Wieluń

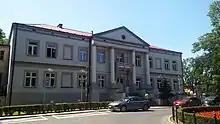
County office

Rail connection links Wieluń to Poznań and Katowice. The line was built in the 1920s, as the junction of Kluczbork remained within borders of Weimar Germany and direct rail communication between Polish part of Upper Silesia and Poznań was impossible. Therefore, it was crucial to construct a brand new line, which runs from Herby Nowe to Kępno. The line was one of the most important connections in the Second Polish Republic, but after World War II, when Kluczbork was annexed by Poland, it lost its importance.